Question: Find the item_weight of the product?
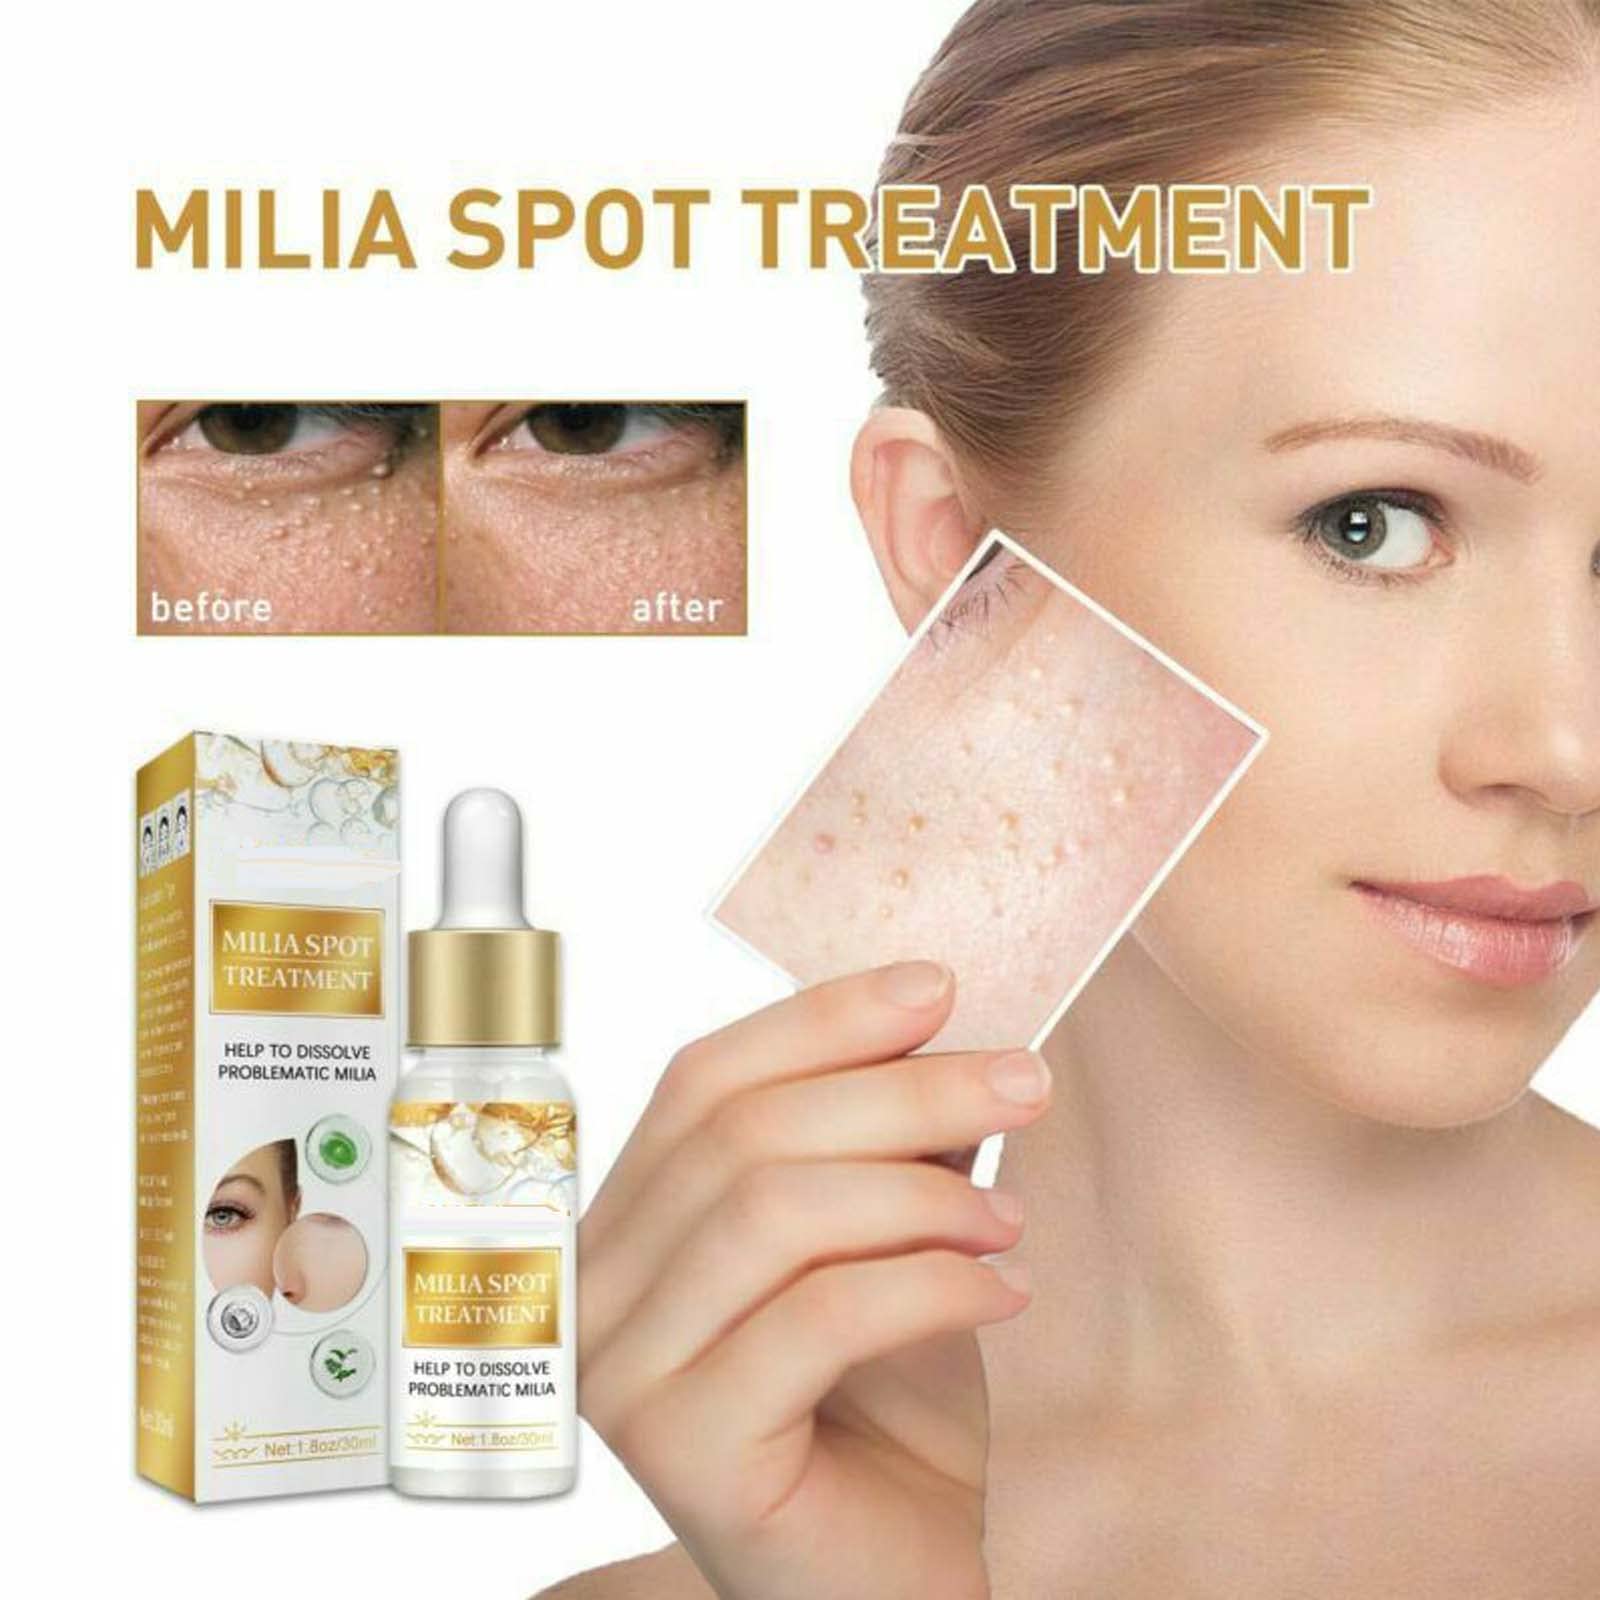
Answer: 1.0 ounce